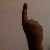
The image shows a hand gesture representing the number 1 in Indian Sign Language.